Llanwnnog

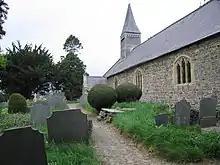
Church of St Gwynog

Llanwnnog (also spelt Llanwnog) is a village in Powys, Wales. It is located one-and-a half miles north of Caersws in the community of the same name, on the B4568 road.